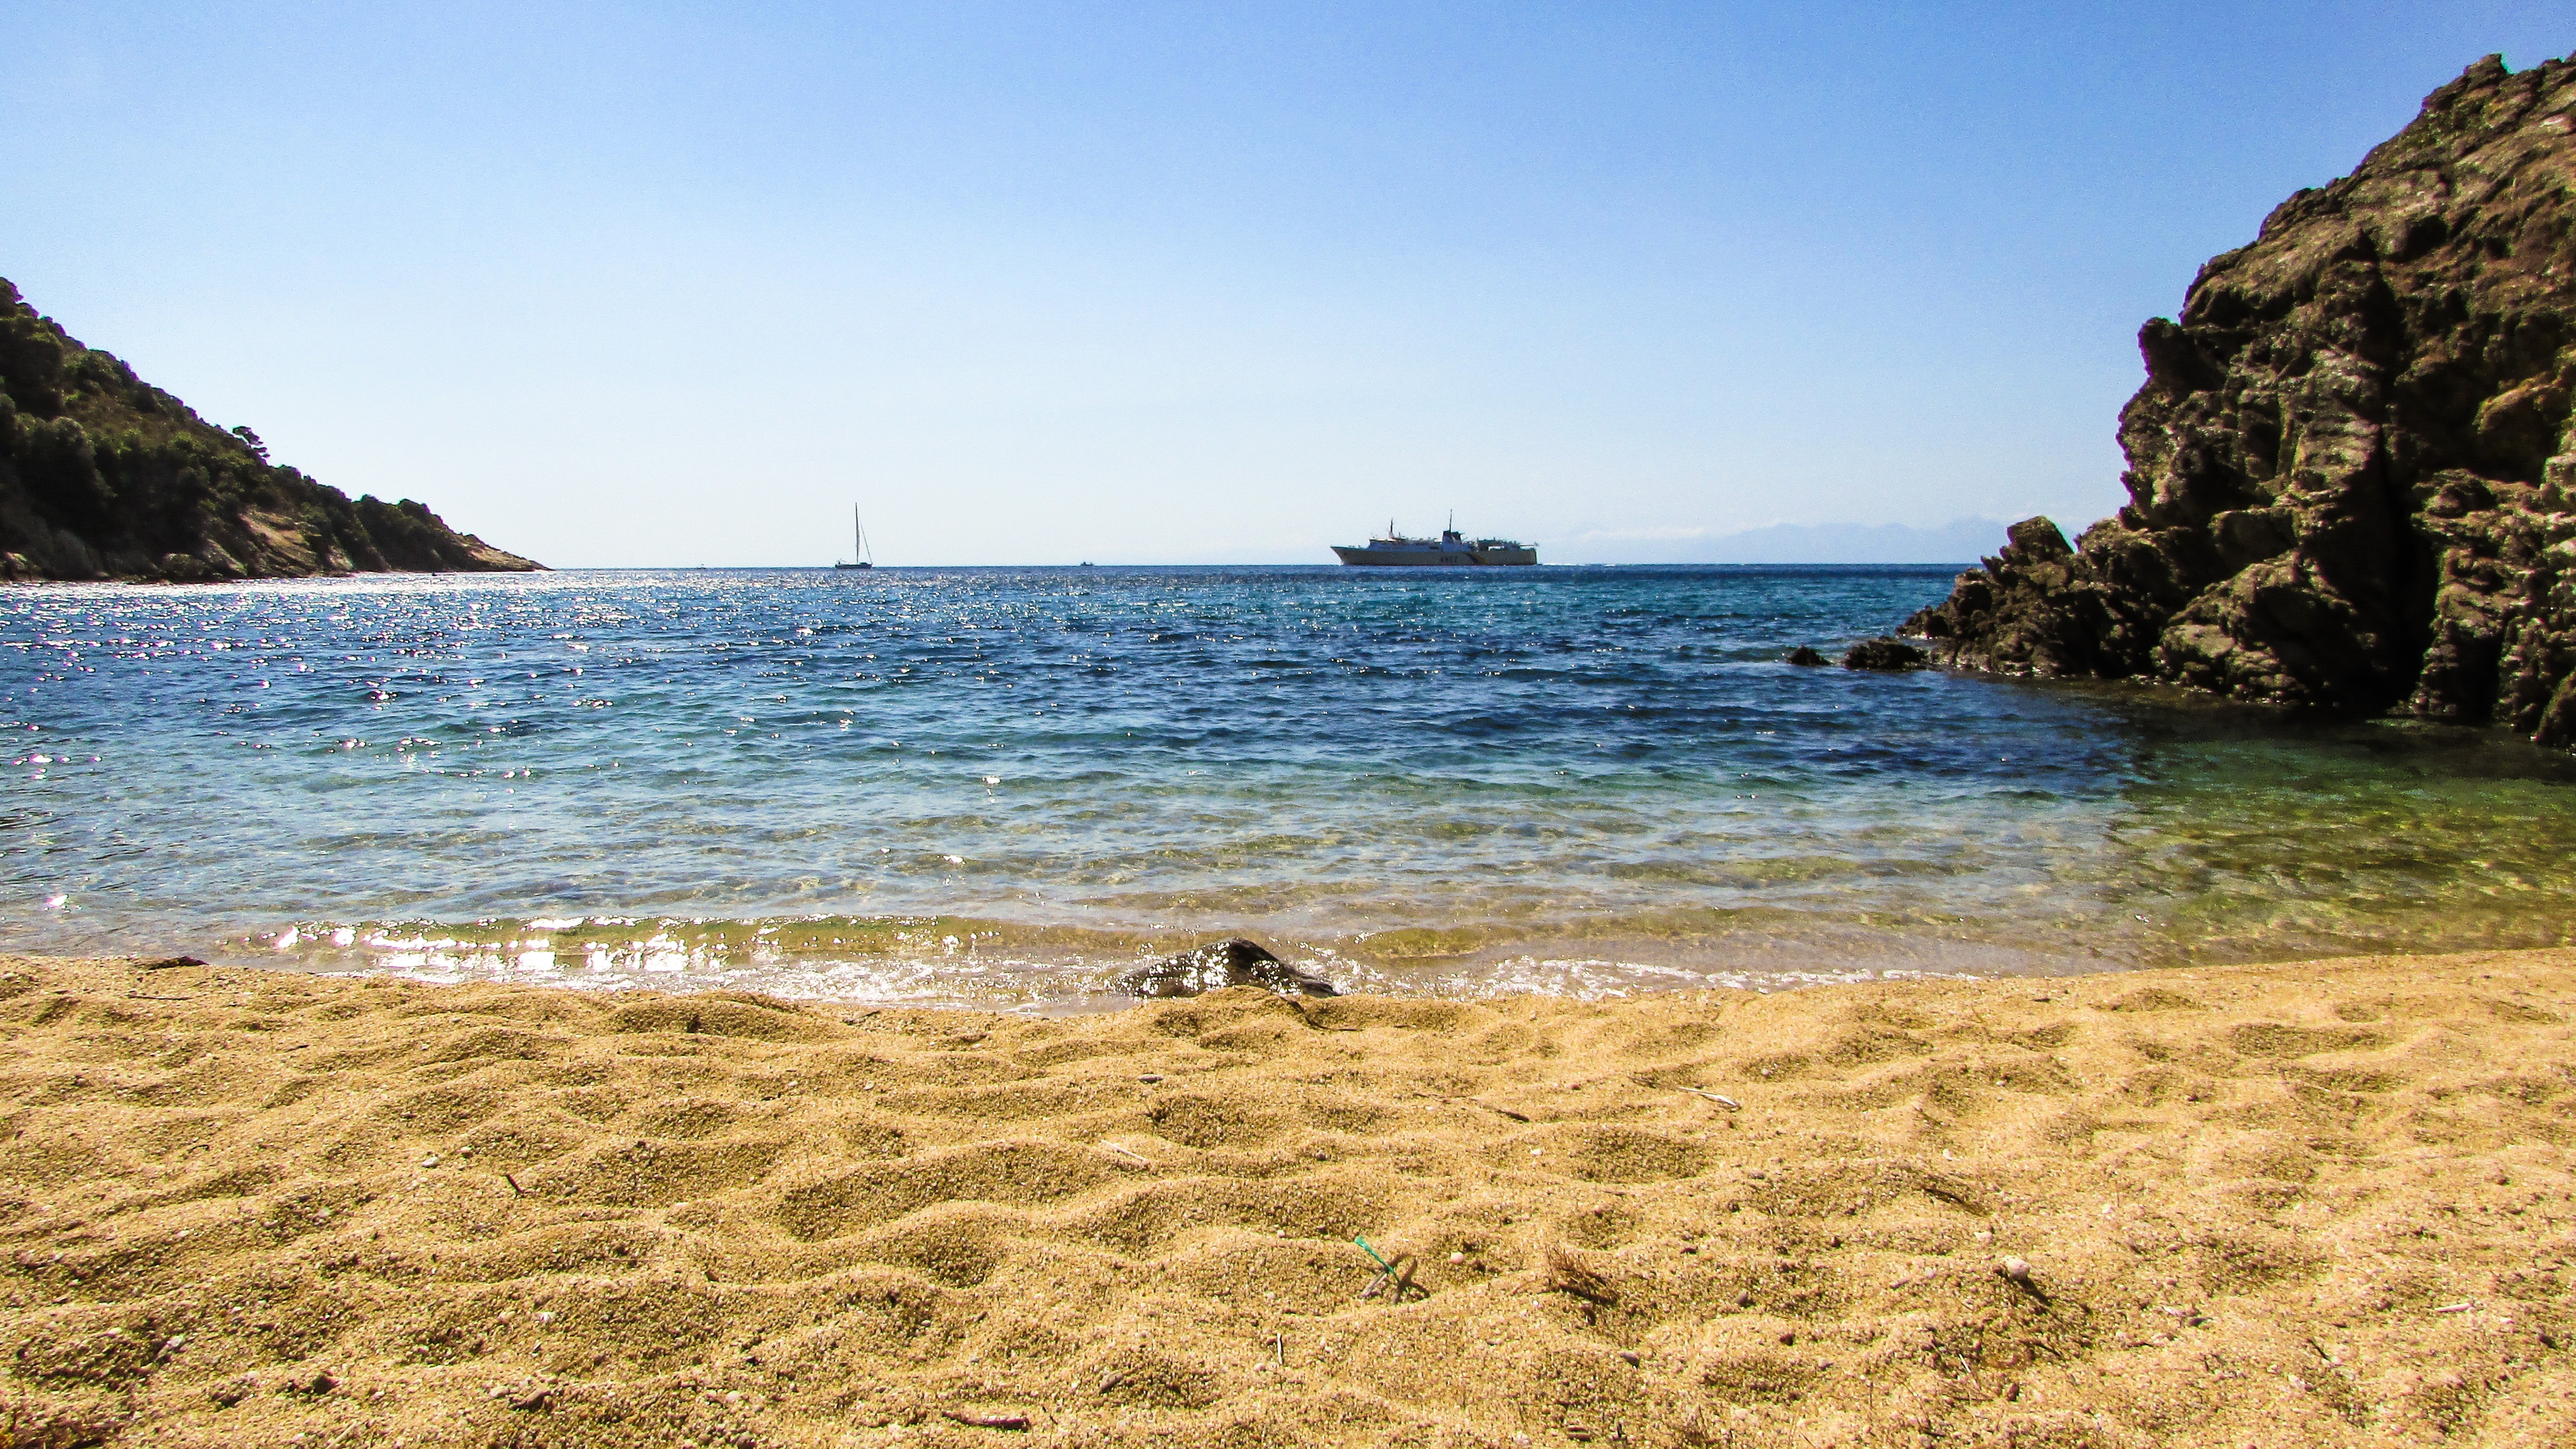
beach, sea, coast, nature, sand, rock, ocean, shore, wave, summer, vacation, europe, cove, greek, mediterranean, scenic, bay, island, blue, body of water, greece, cape, skiathos, aegean, sporades, diamanti beach